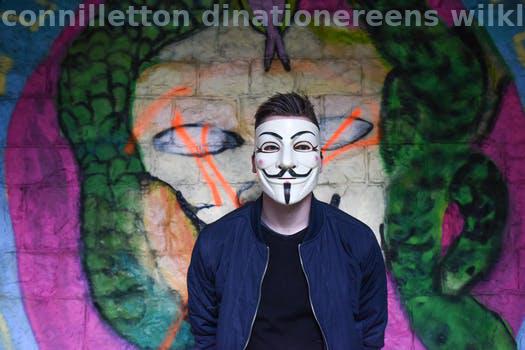
Label: Watermark